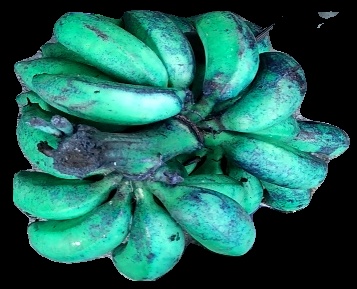
Variety: rasbale
Grade: grade3